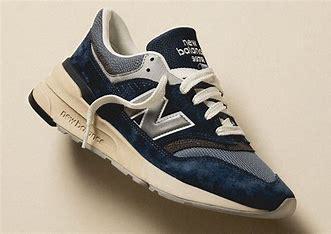
Brand: New
Model: Balance New Balance 997 Marathon